Sherston, Wiltshire

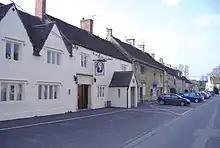
West side of the High Street, 2007

Sherston village has two groups of Grade II* listed buildings. On the High Street, Old Swan House and numbers 19 and 21 comprise the former Swan Inn, from the late 16th century. Court House in Court Street and the adjoining houses at 1 and 3 Cliff Road were rebuilt c. 1680; for a time part of the ground floor of Court House served as the village shop.